Kait Rhoads

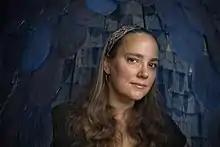
Kait Rhoads photographed in her artwork "Blue Dome" by Ian Lewis

Kait Rhoads (born 1968) is an American glass artist. She uses traditional Italian techniques as a base to create public art, sculpture, vessels and jewelry. The aquatic realm is the root of much of her work, the result of spending six years on a boat in the Caribbean in her youth. Since moving to the Northwest over two decades ago, her fascination extended from coral colonies to kelp forests. Aquatic life infuses her sculptures with animated forms, sparkling surfaces and faceted exoskeletons. Rhoads volunteers at the Seattle Aquarium, gaining inspiration and information on ocean ecology first hand on a weekly basis.